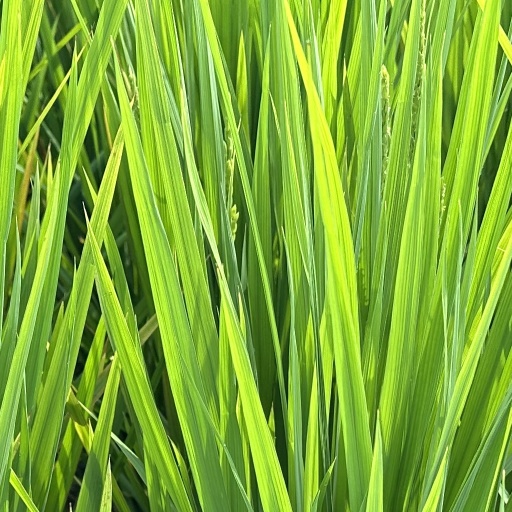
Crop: rice